STS-63

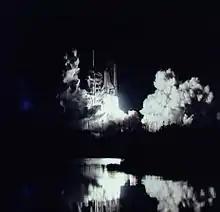
Launch of STS-63

STS-63's primary objective was to perform a rendezvous and fly around the Russian space station "Mir". The objectives of the "Mir" rendezvous were to verify flight techniques, communications and navigation aid sensor interfaces, and engineering analyses associated with Shuttle/"Mir" proximity operations in preparation for the STS-71 docking mission.